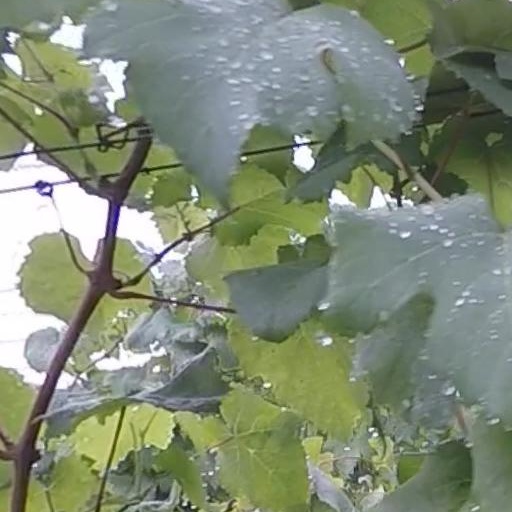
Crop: grape